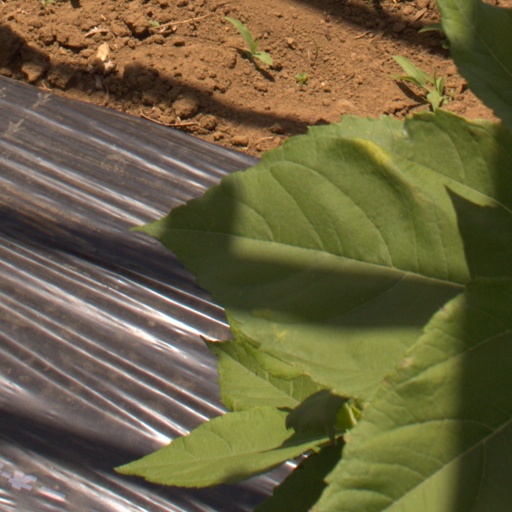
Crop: Jerusalem artichoke